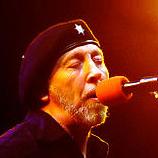
Age: 57